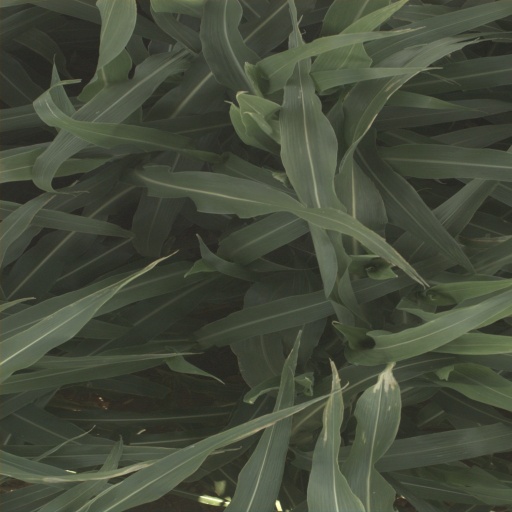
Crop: sorghum